Berka of Dubá

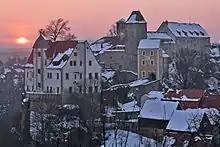
Hohnstein Castle in Saxony

After the Battle of White Mountain on 8 November 1620, many of the members were expelled together with the King Frederick I and domanials were confiscated. One of the family members, loyal to the Emperor Ferdinand II, was created an Imperial Count in 1637. Line died off in the 18th century, some descendants of expellees after the Battle of White Mountain remained in Sweden and in Saxony during 18th and 19th centuries.